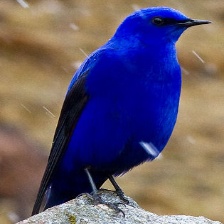
Species: GRANDALA
Scientific name: GRANDALA COELICOLOR